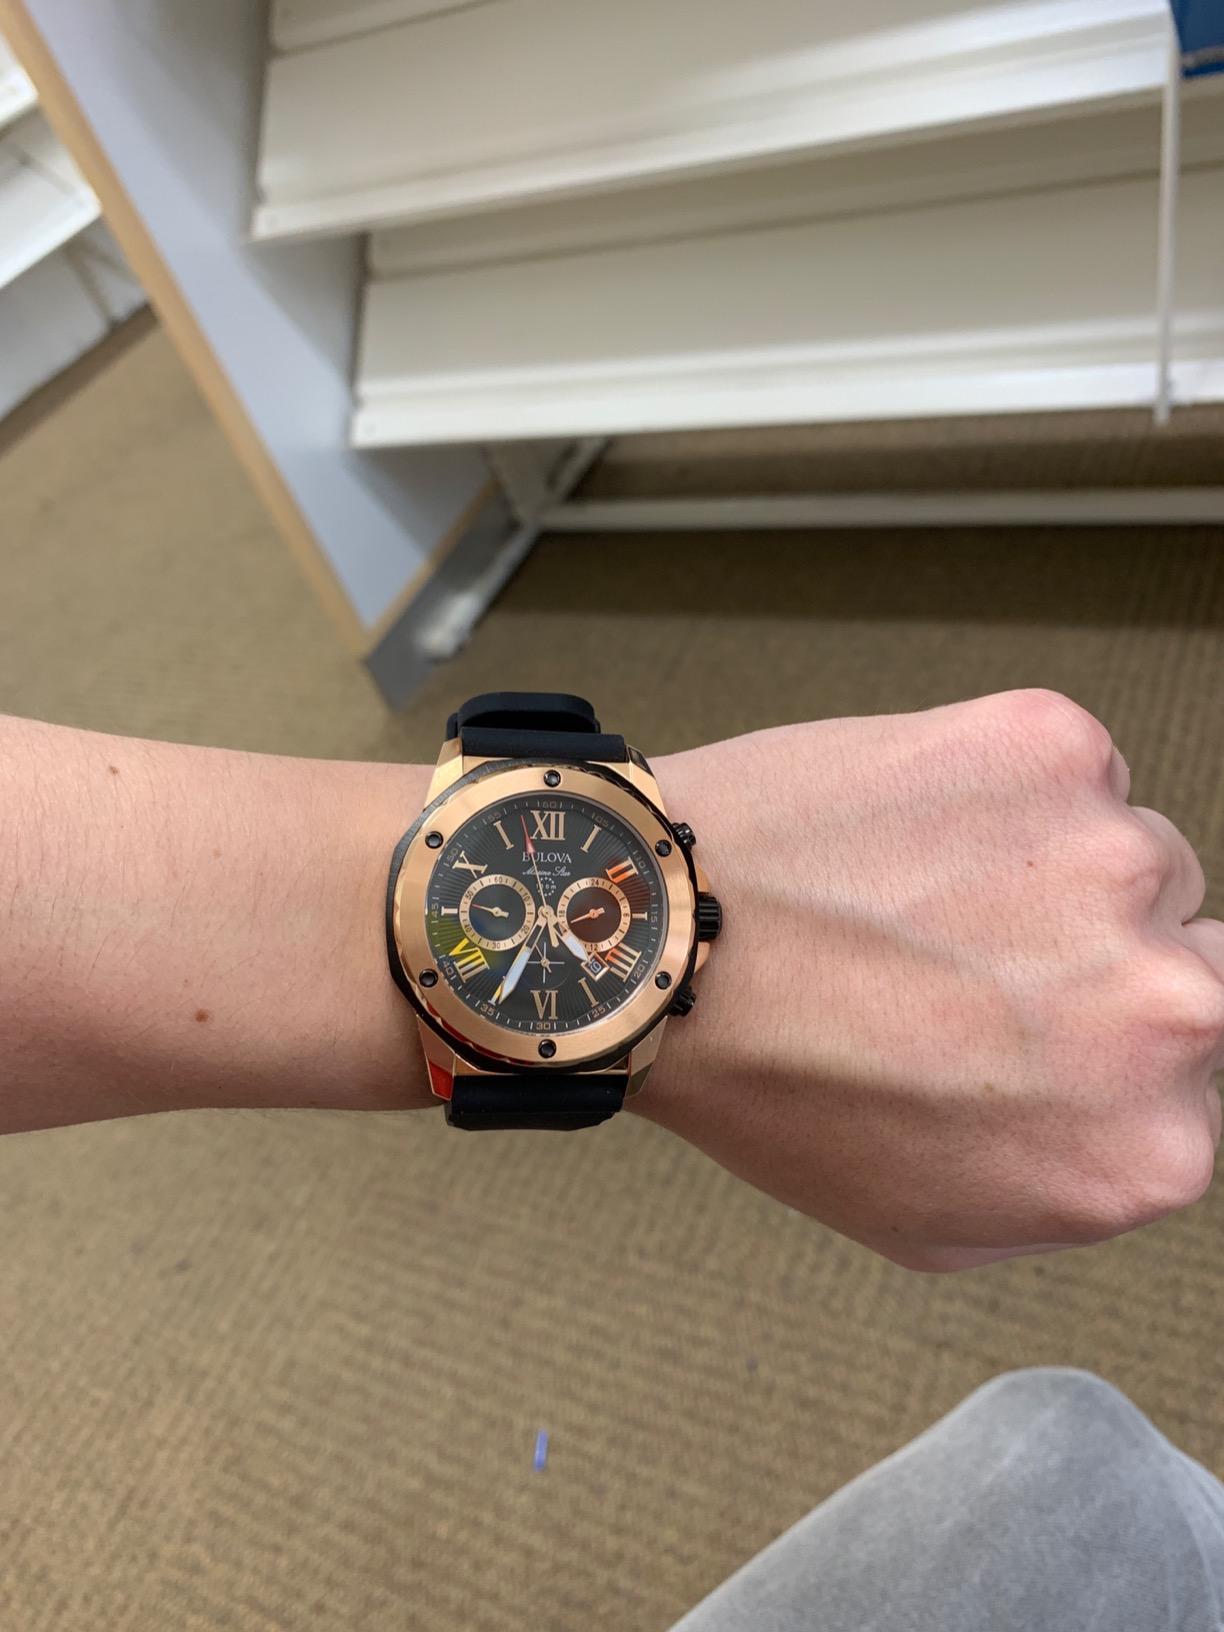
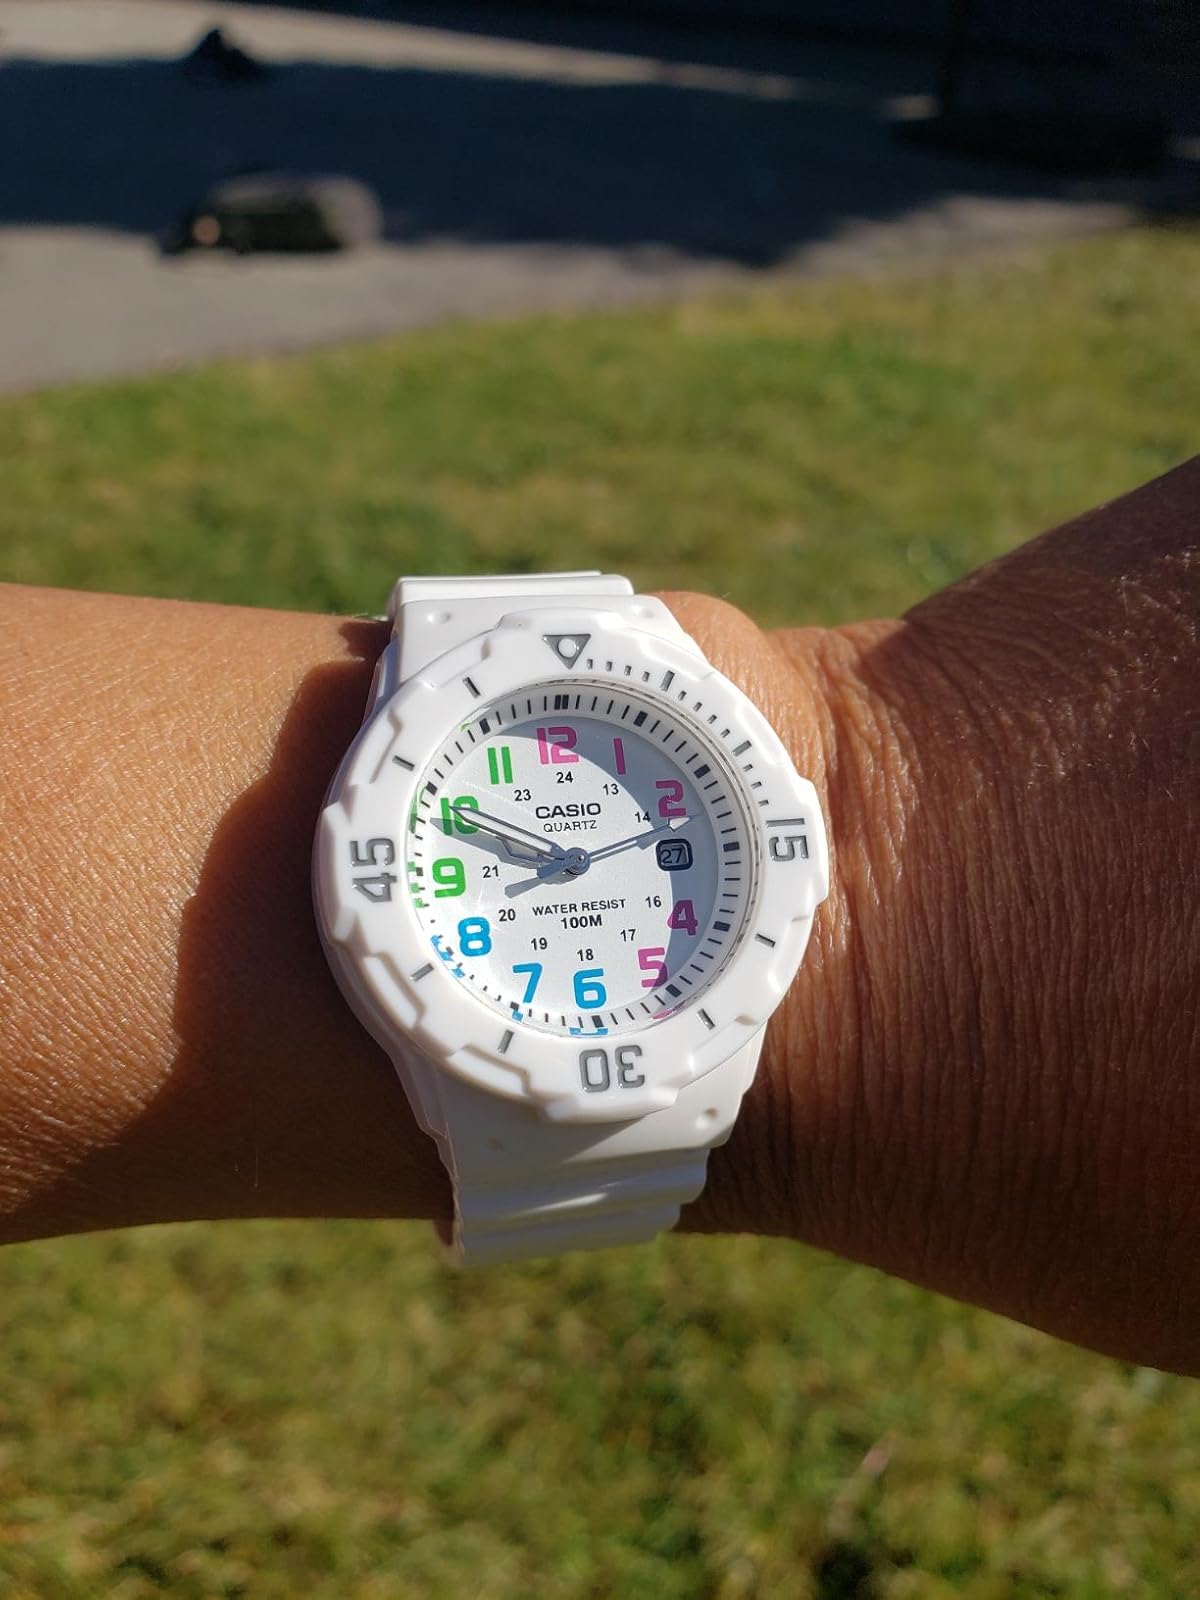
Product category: accessories_watch
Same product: no